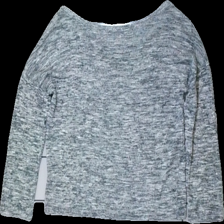
View: back
Type: Top
Category: Ladies
Brand: H&M
Colors: Grey
Material: ?
Pattern: Other
Cut: Regular
Season: All
Holes: Major
Damage: hål armhåla
Damage location: top left
Price range: <50
Recommended usage: Export
Description: grå melerad tröja med hål i armhåla